Wooden boats of World War II

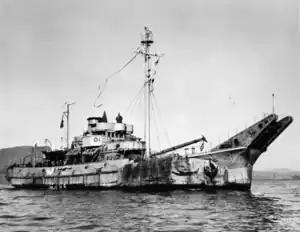
(AN-41) Net layer

Net laying boats of World War II built with wooden hulls were the Ailanthus-class net laying ships. The bow of the ship has a specialized net layer. Other steel-hulled Net laying ships were built. The net layer ship placed steel anti-torpedo or anti-submarine nets to protect ports. If needed steel nets were placed around Capital ships or a group of ships when at risk anchored. Net laying ships were armed with one 3"/50 caliber gun and two to four 20 mm. Built by Everett Pacific Shipbuilding & Drydock Company of Everett, Washington, and for YN 67–76 to the Pollock-Stockton Shipbuilding Company of Stockton, California. The Ailanthus-class net laying ships had a tonnage of GRT, a length of , a beam of , a draft of . Powered by Diesel-electric engines with one shaft, . A top speed of . Armed with one 3"/50 caliber gun, two and later boats, four single 20 mm AA.